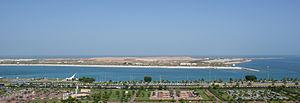
Al Lulu Island, l'île des perles, est une île artificielle de 1 050 acres, au large de l'île d'Abu Dhabi, de la jetée d'Abu Dhabi au port maritime de Zayed.